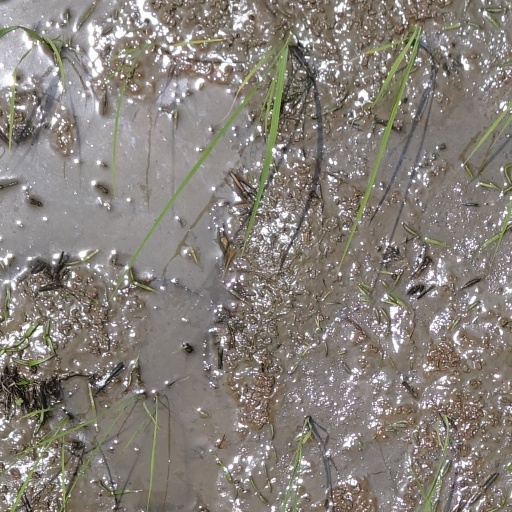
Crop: rice